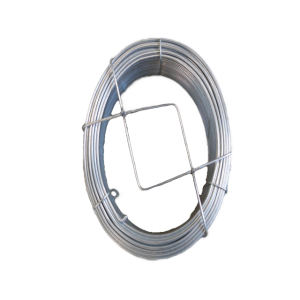
Label: trash